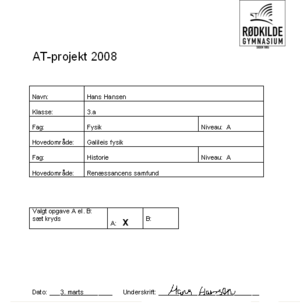
Almen studieforberedelse / Synopsis
Et eksempel på en forside til AT-synopsen
Synopsisforside til almen studieforberedelse. Brugt på STX.
Almen studieforberedelse er et tværfakultært gymnasiefag på STX-uddannelsen. Et AT-undervisningforløb er et forløb, hvor et emne, et historisk nybrud eller andet, skal behandles af mindst to fag fra mindst to forskellige gymnasiale fakulteter: naturvidenskabeligt, humaniora eller samfundsvidenskabeligt.